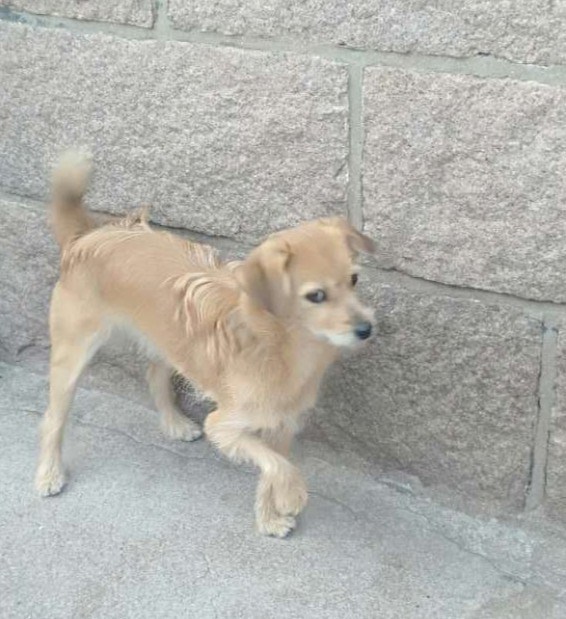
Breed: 3336-n000121-chinese_rural_dog